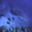
Label: shark